HMS Lightning (1895)

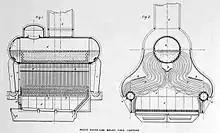
Reed water tube boiler cross sections

Three torpedo-boat destroyers were ordered on 7 November 1893 from the Jarrow shipbuilders, Palmers Shipbuilding and Iron Company for the Royal Navy as part of the 1893–1894 Naval Estimates. These three ships, , "Lightning" and were part of a larger group of 36 destroyers ordered as part of this shipbuilding programme, as a follow-on to the six prototype "26-knotters" ordered in the previous 1892–1893 Estimates. The Admiralty laid down broad requirements for the destroyers, including a speed of on sea trials, with the detailed design left to the builders, resulting in each of the builders producing different designs.